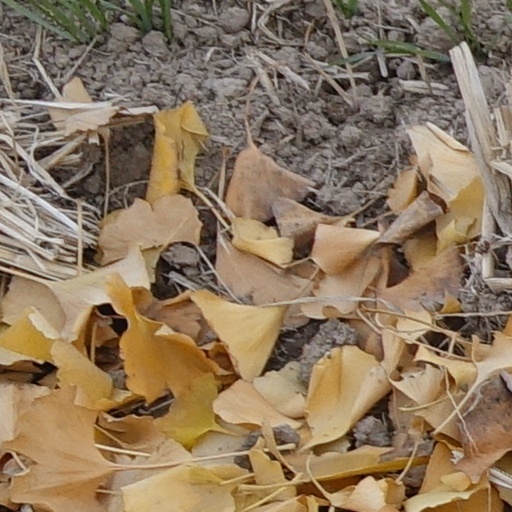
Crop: wheat